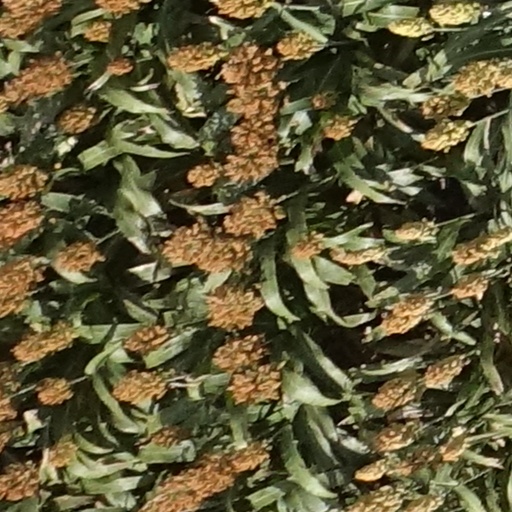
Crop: sorghum